Symphony of Science

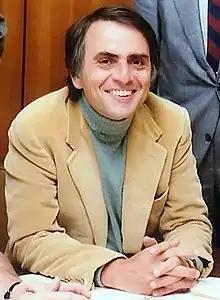
Carl Sagan

The third video in the series is 4 minutes, 21 seconds in length and was released on November 23, 2009. "Our Place in the Cosmos" features Carl Sagan, Richard Dawkins, Michio Kaku, and Robert Jastrow. Samples were taken from "Cosmos", "Genius of Charles Darwin", a TED talk, "Stephen Hawking's Universe", interviews and visuals from "Baraka" and "Koyaanisqatsi", History Channel's Universe series, and "Cosmic Voyage".